Geldersekade

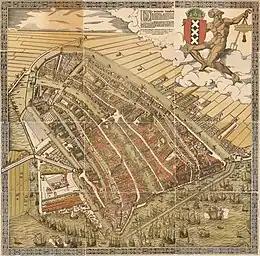
De Geldersekade linksonder op de Vogelvluchtkaart van Cornelis Anthonisz uit 1544.

The Geldersekade is a canal and a street in Amsterdam that connects the Nieuwmarkt with the Prins Hendrikkade.